Junoflo

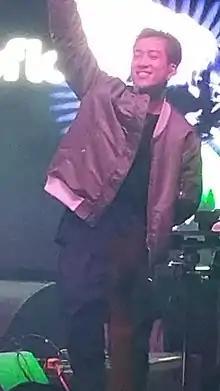
Korea Spotlight 2018

Samuel Juno Park (born September 25, 1992), better known as Junoflo, is a Korean-American rapper. He has released three studio albums: "Progression" (2015), "Statues" (2019), "222:AM" (2020), one extended play: "Only Human" (2018), and several singles. He was a contestant on the TV series "Show Me the Money 5" (2016) "Show Me the Money 6" (2017).